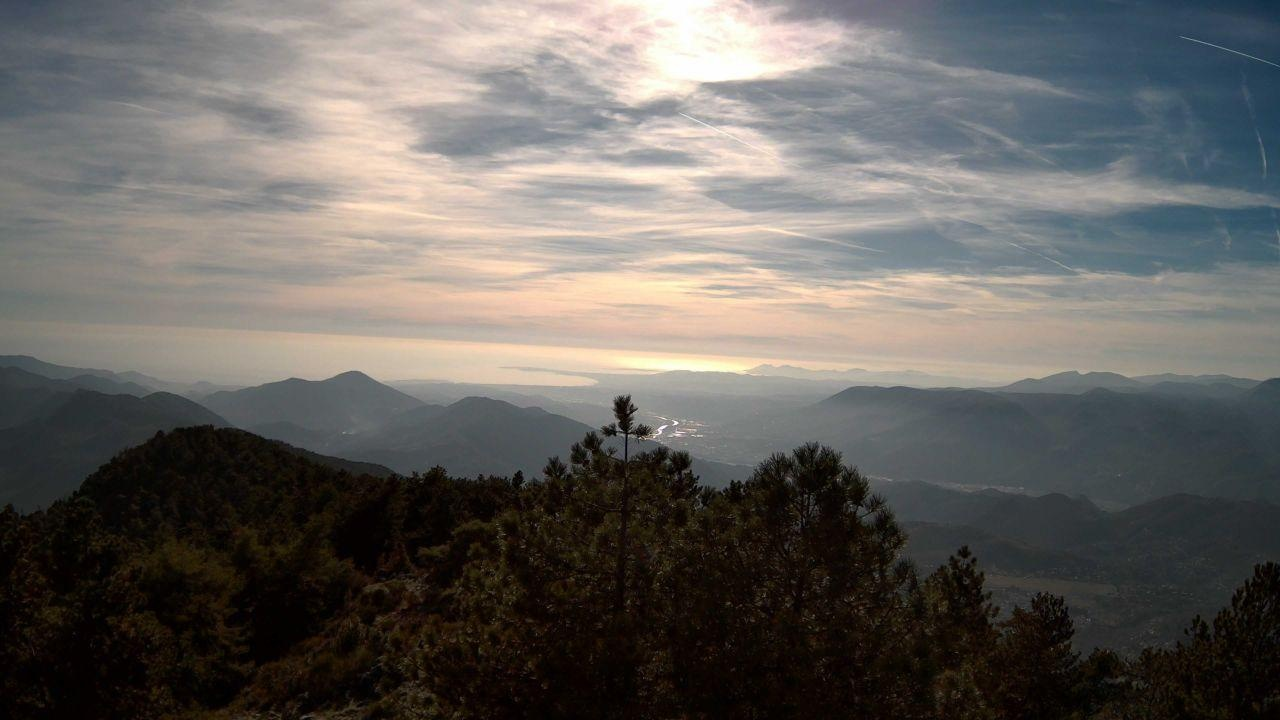
Fire: no
Smoke: yes